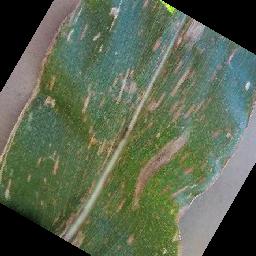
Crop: corn
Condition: (maize)_cercospora_spot_gray_spot